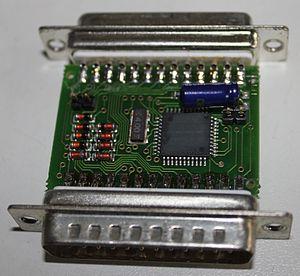
Dongle LPT - Vue en Macro du dessus
Un dongle est un composant matériel se branchant sur les ordinateurs ou les téléviseurs, généralement sur un port d'entrées-sorties.